Lexus

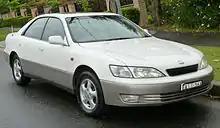
Front quarter view of a sedan.

In 1996, Lexus debuted its first sport utility vehicle, the LX 450, followed by the third generation ES 300 sedan, and the second generation GS 300 and GS 400 sedans in 1997. The marque's plans for developing an SUV model had accelerated during the U.S.-Japan tariff discussions of 1995. Lexus added the first luxury-branded crossover SUV, the RX 300 in 1998. The RX crossover targeted suburban buyers who desired an upmarket SUV but did not need the LX's off-road capability. It was particularly successful, eventually becoming the marque's top-selling model ahead of the ES sedan. The same year, Lexus made its debut in South America's most populous country when it launched sales in Brazil. In 1999, the IS was introduced, an entry-level sport sedan. Lexus also recorded its 1 millionth vehicle sold in the U.S. market, being ranked as the top-selling premium car maker in the U.S. overall.